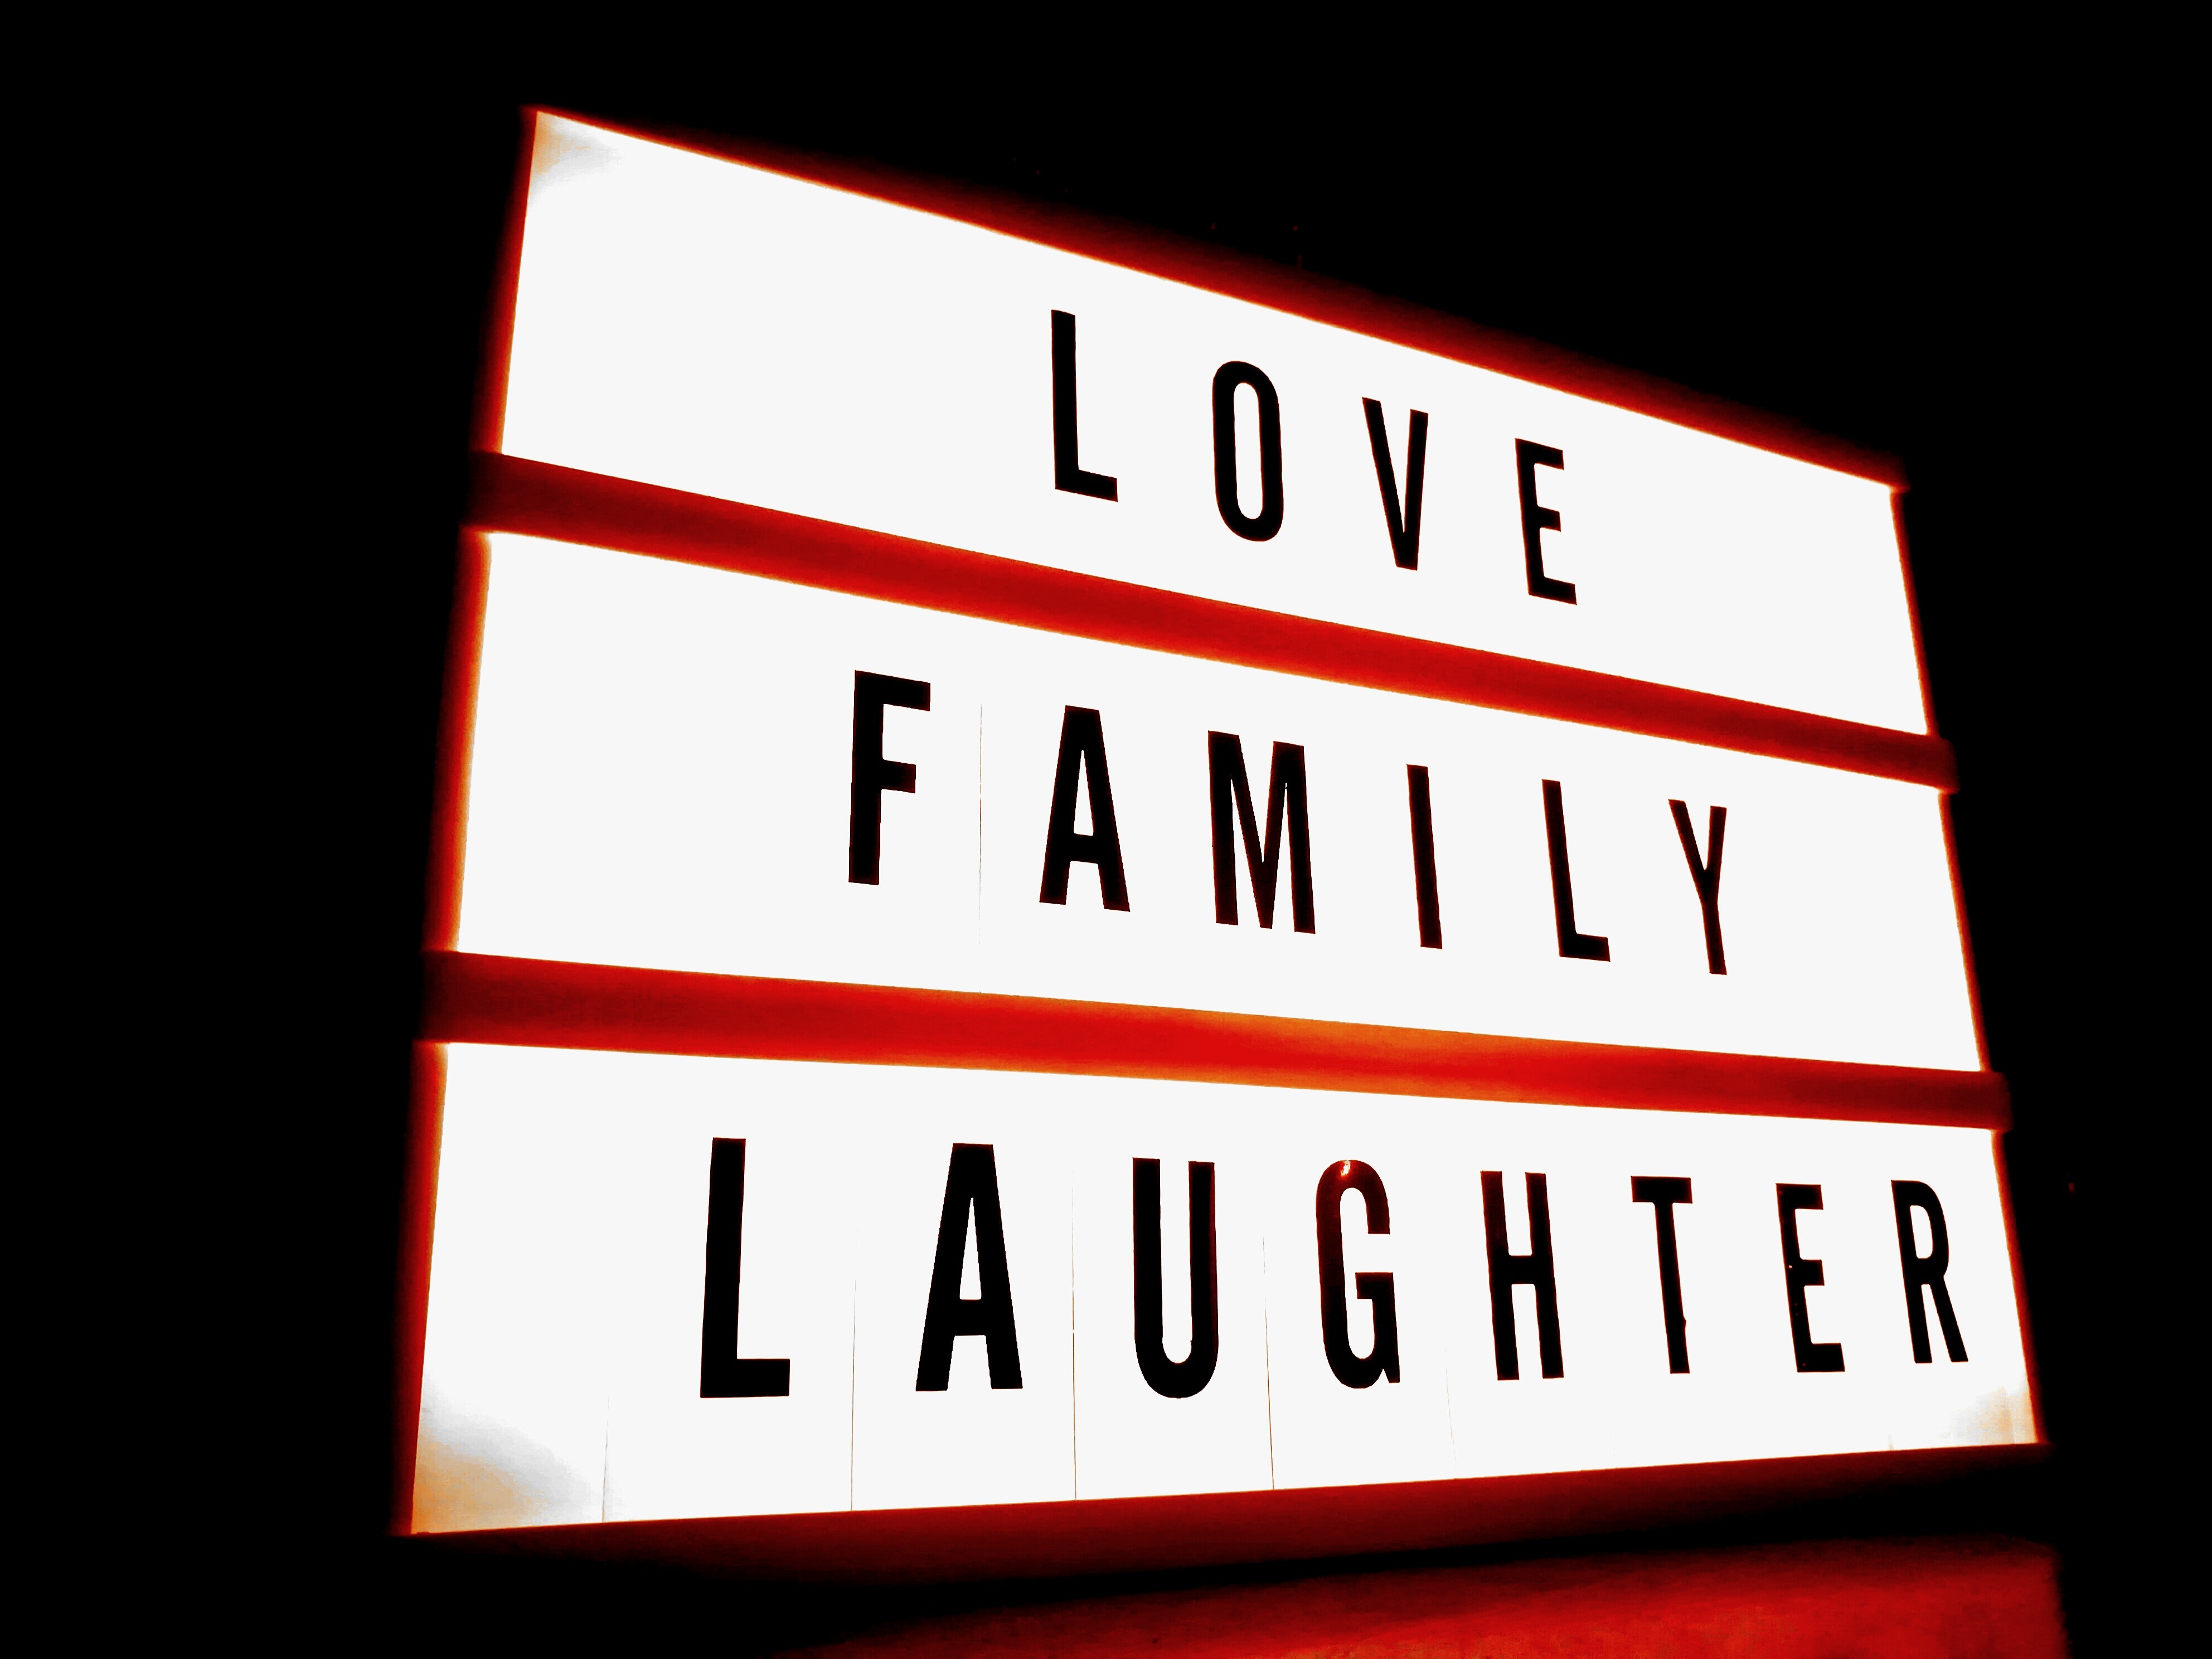
text, font, line, signage, sign, rectangle, number, parallel